RTÉ News: Nine O'Clock

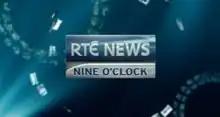
Former ident from 2009 to 2014

In the early years of RTÉ Television, "Nine O'Clock News" was broadcast at 9:30pm. By 1974, the programme was moved to 9:00pm.